David Dunn

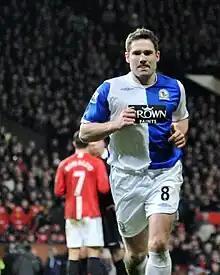
Dunn playing for Blackburn Rovers in 2009

David John Ian Dunn (born 27 December 1979) is an English former professional football player, manager and coach.